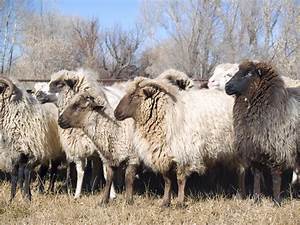
Label: pecora